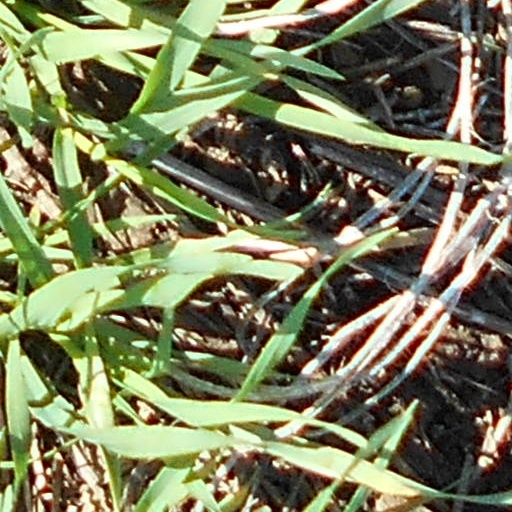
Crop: wheat